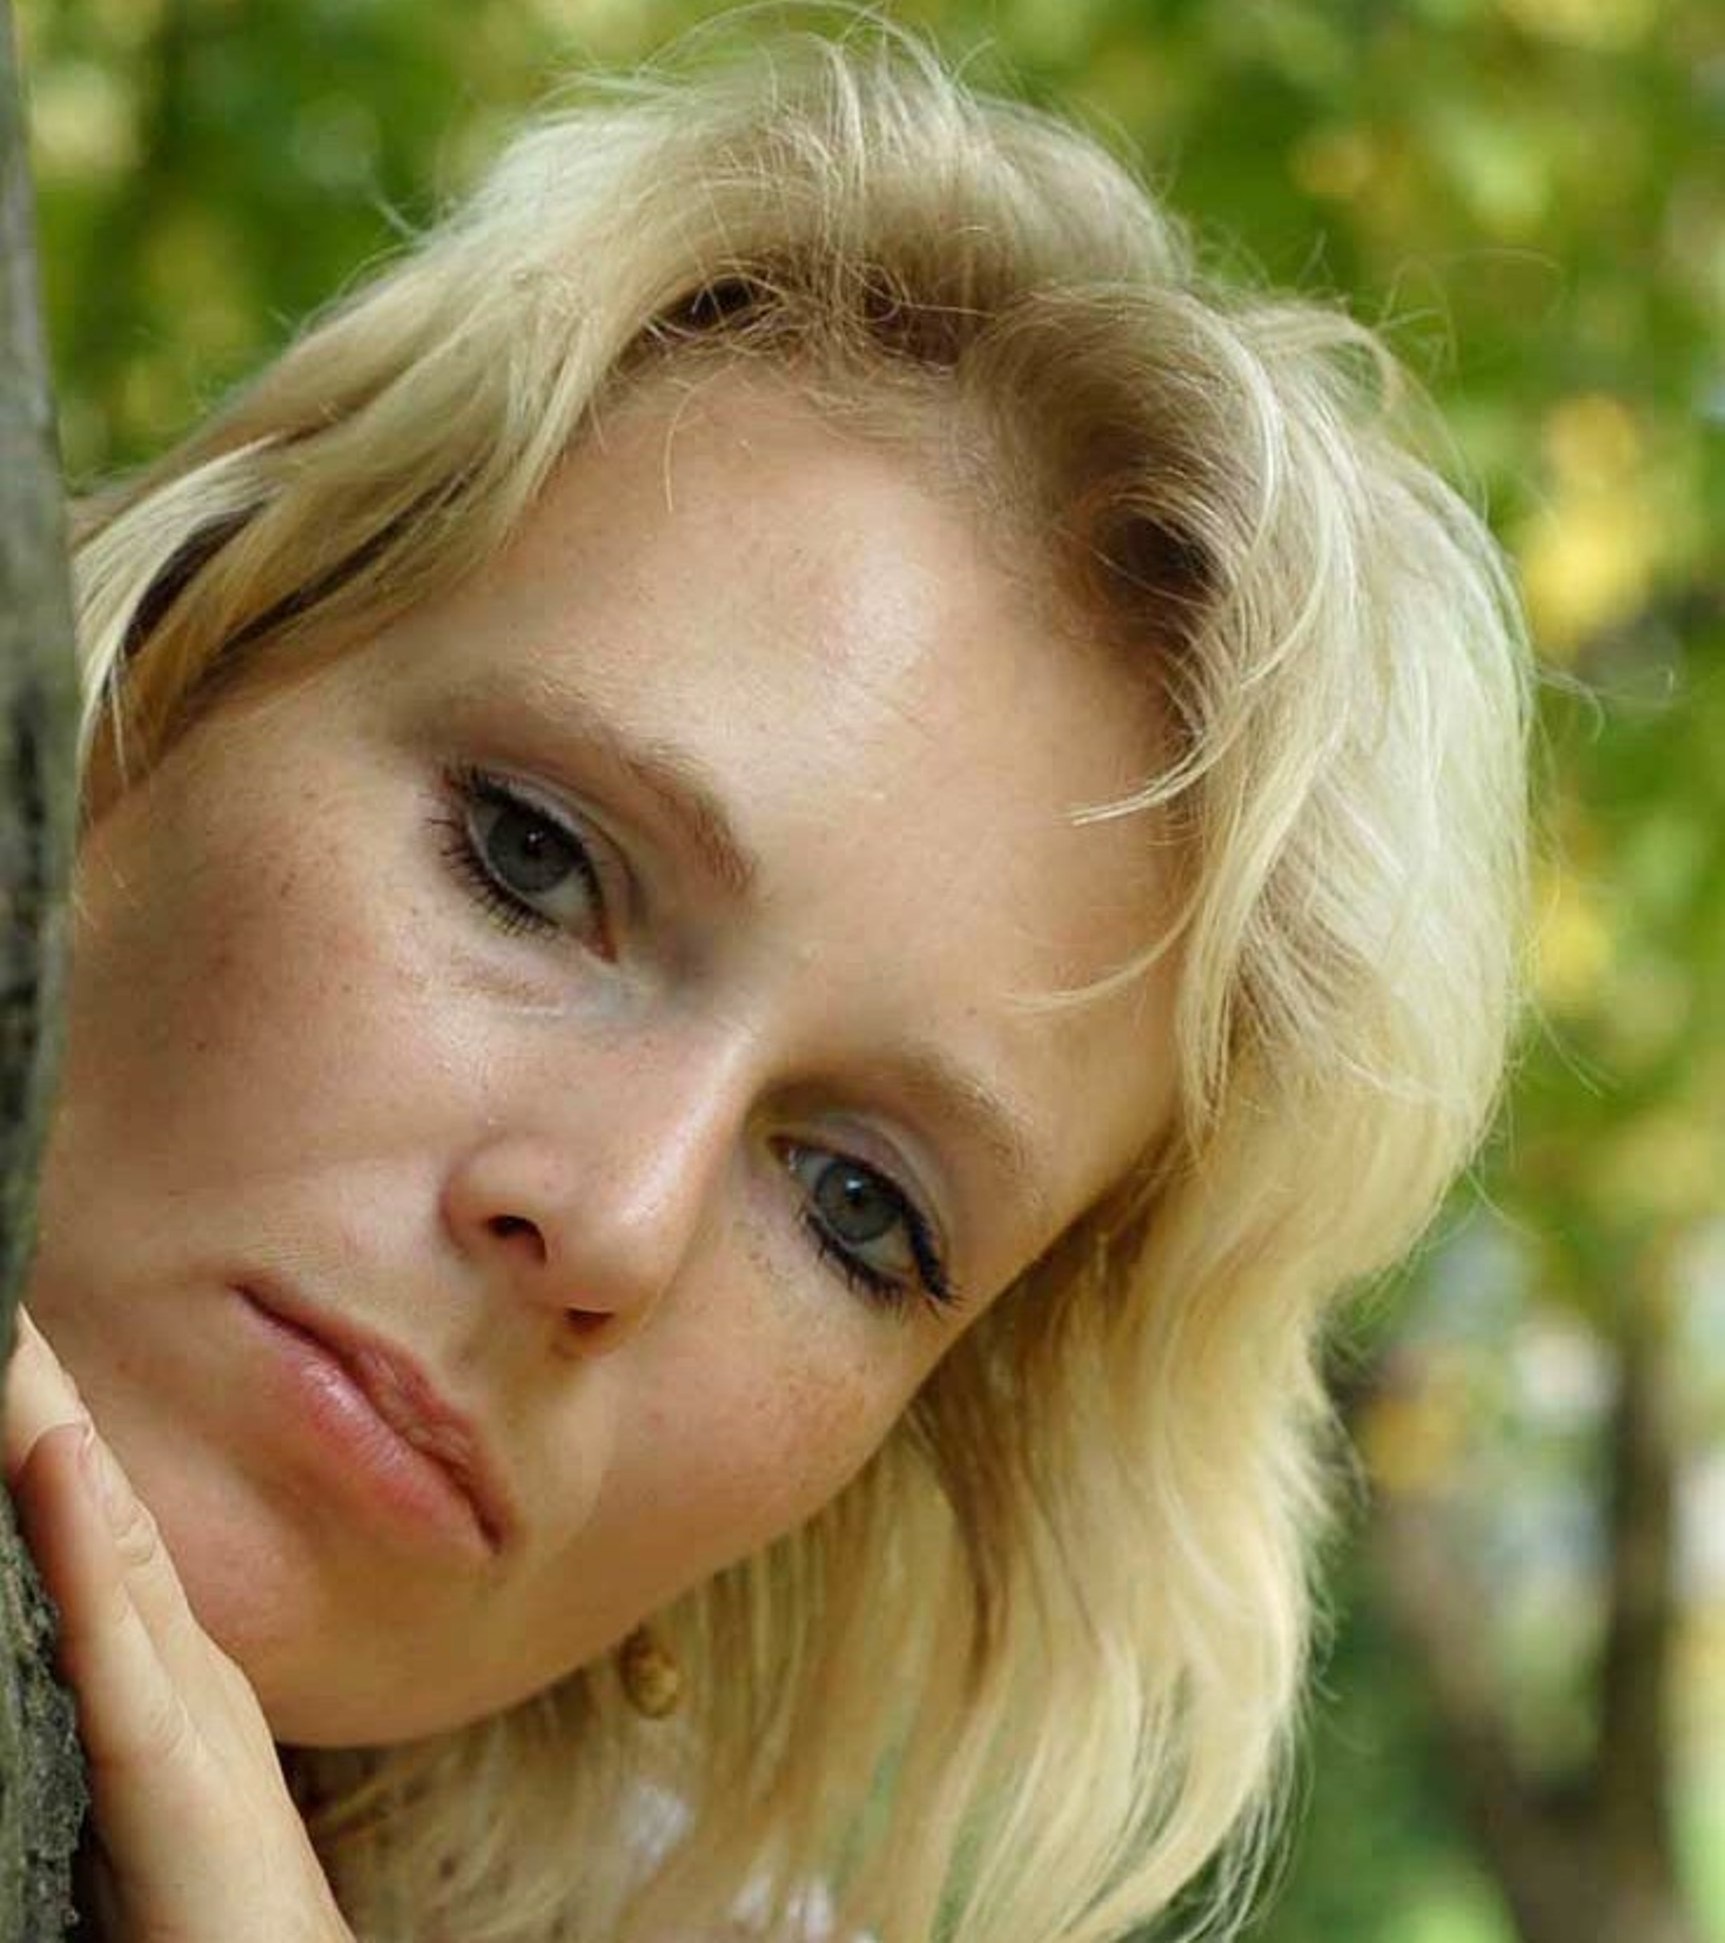
person, girl, woman, hair, portrait, model, blonde, facial expression, hairstyle, mouth, long hair, freckle, close up, face, nose, cheek, cool, eye, head, skin, beauty, blond, organ, brown hair, portrait photography, human hair color, layered hair